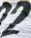
Number: 2